Toronto FC

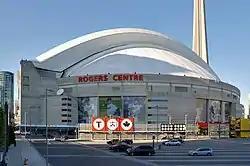
Toronto FC games are very occasionally played in the Rogers Centre, home of the Toronto Blue Jays.

In March 2012, TFC played its first-ever match in the Rogers Centre, the 49,982-seat home of Major League Baseball's Toronto Blue Jays and former home of the Argonauts and the Toronto Raptors, hosting the LA Galaxy in the home leg of the 2011–12 CONCACAF Champions League championship round. The retractable roof stadium was also the venue for a friendly against Liverpool of the English Premier League in July of that year and their only MLS home match in Toronto away from BMO Field, the 2013 home opener against Sporting Kansas City on March 9, 2013, with a then-record Toronto FC home MLS attendance of 25,991.